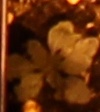
Label: Horseweed